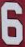
Number: 6